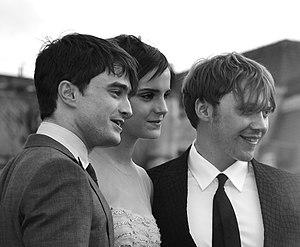
La série de films Harry Potter [ˈhæɹi ˈpɒtə] est une série américano-britannique fantastique produite par Warner Bros et adaptée des romans éponymes de la romancière J. K. Rowling.